Florence Loiret Caille

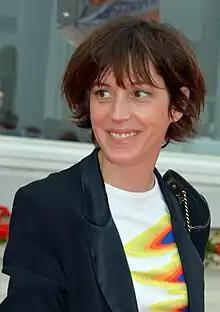

Florence Loiret Caille (born 26 June 1975) is a French actress. She has appeared in more than sixty films since 1996.